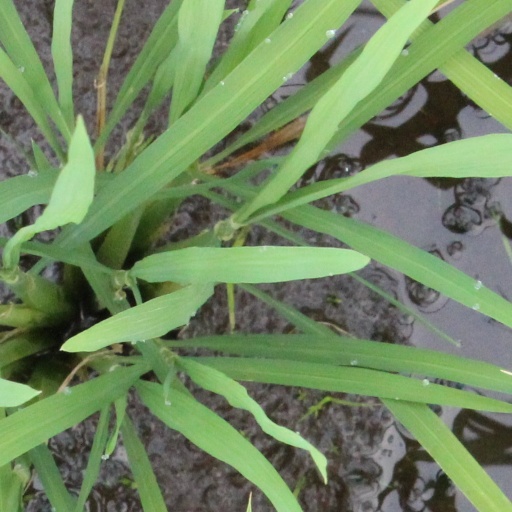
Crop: rice